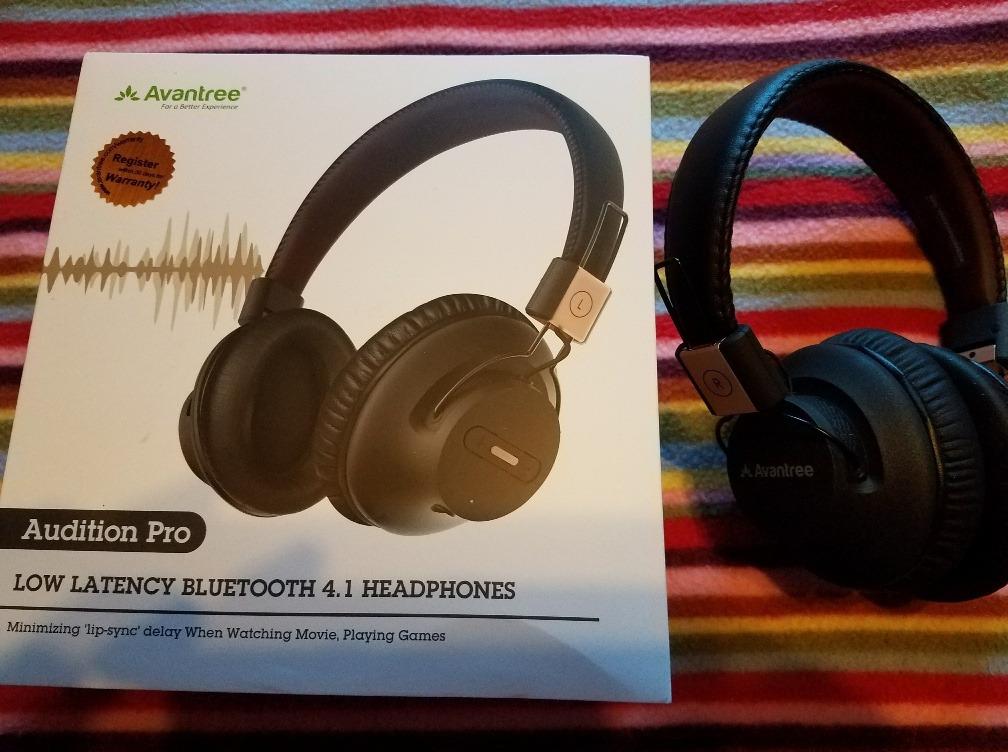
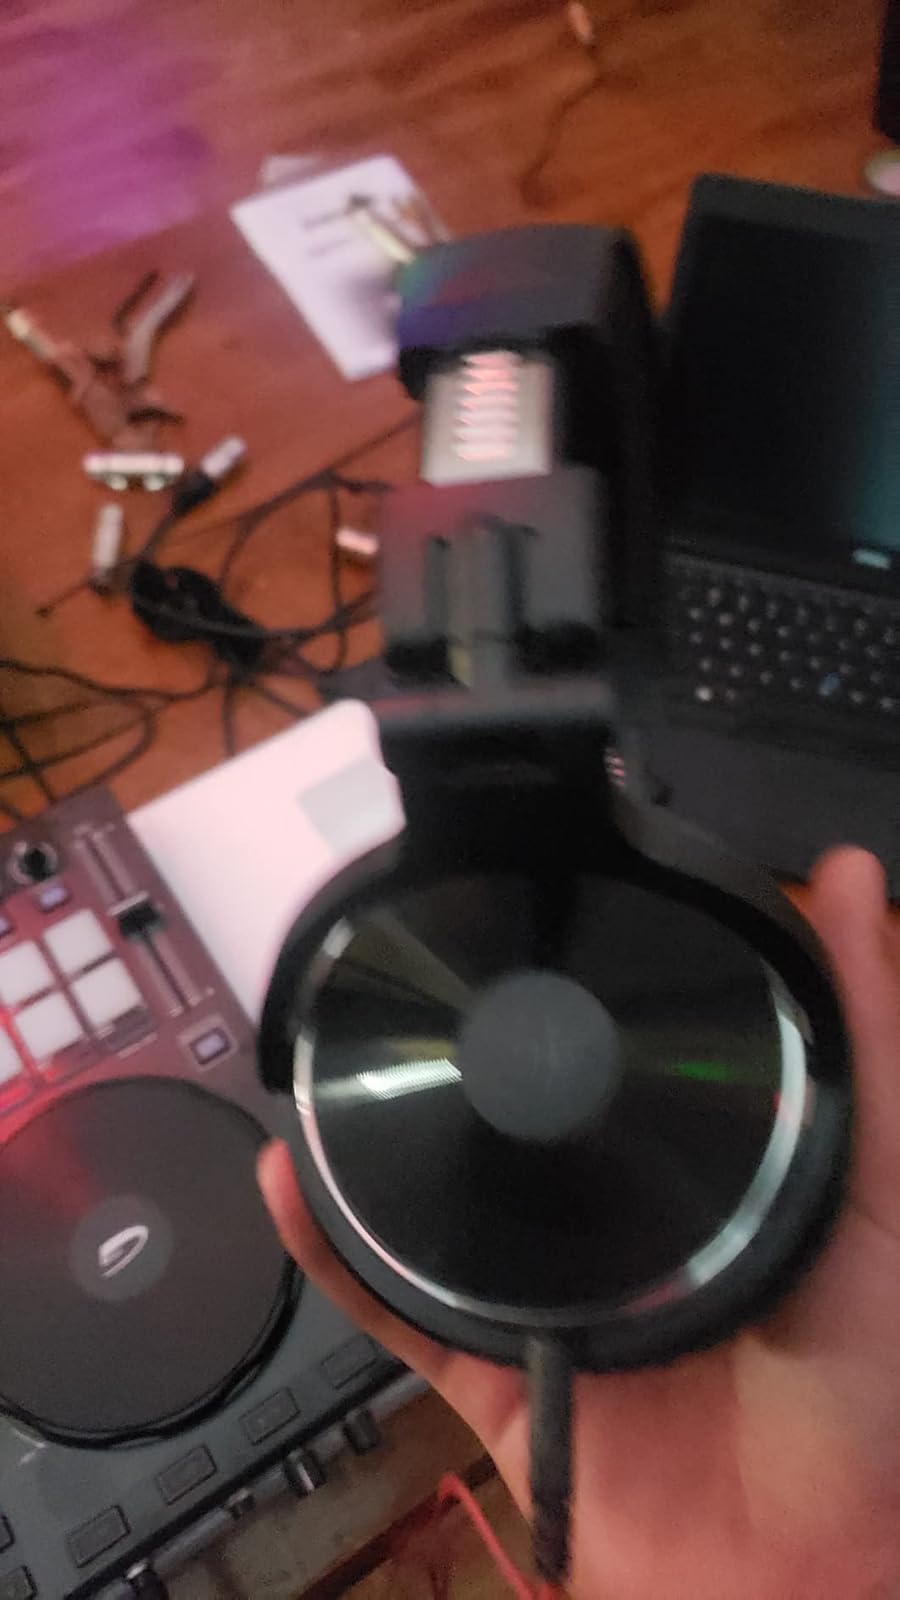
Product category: headphones
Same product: no